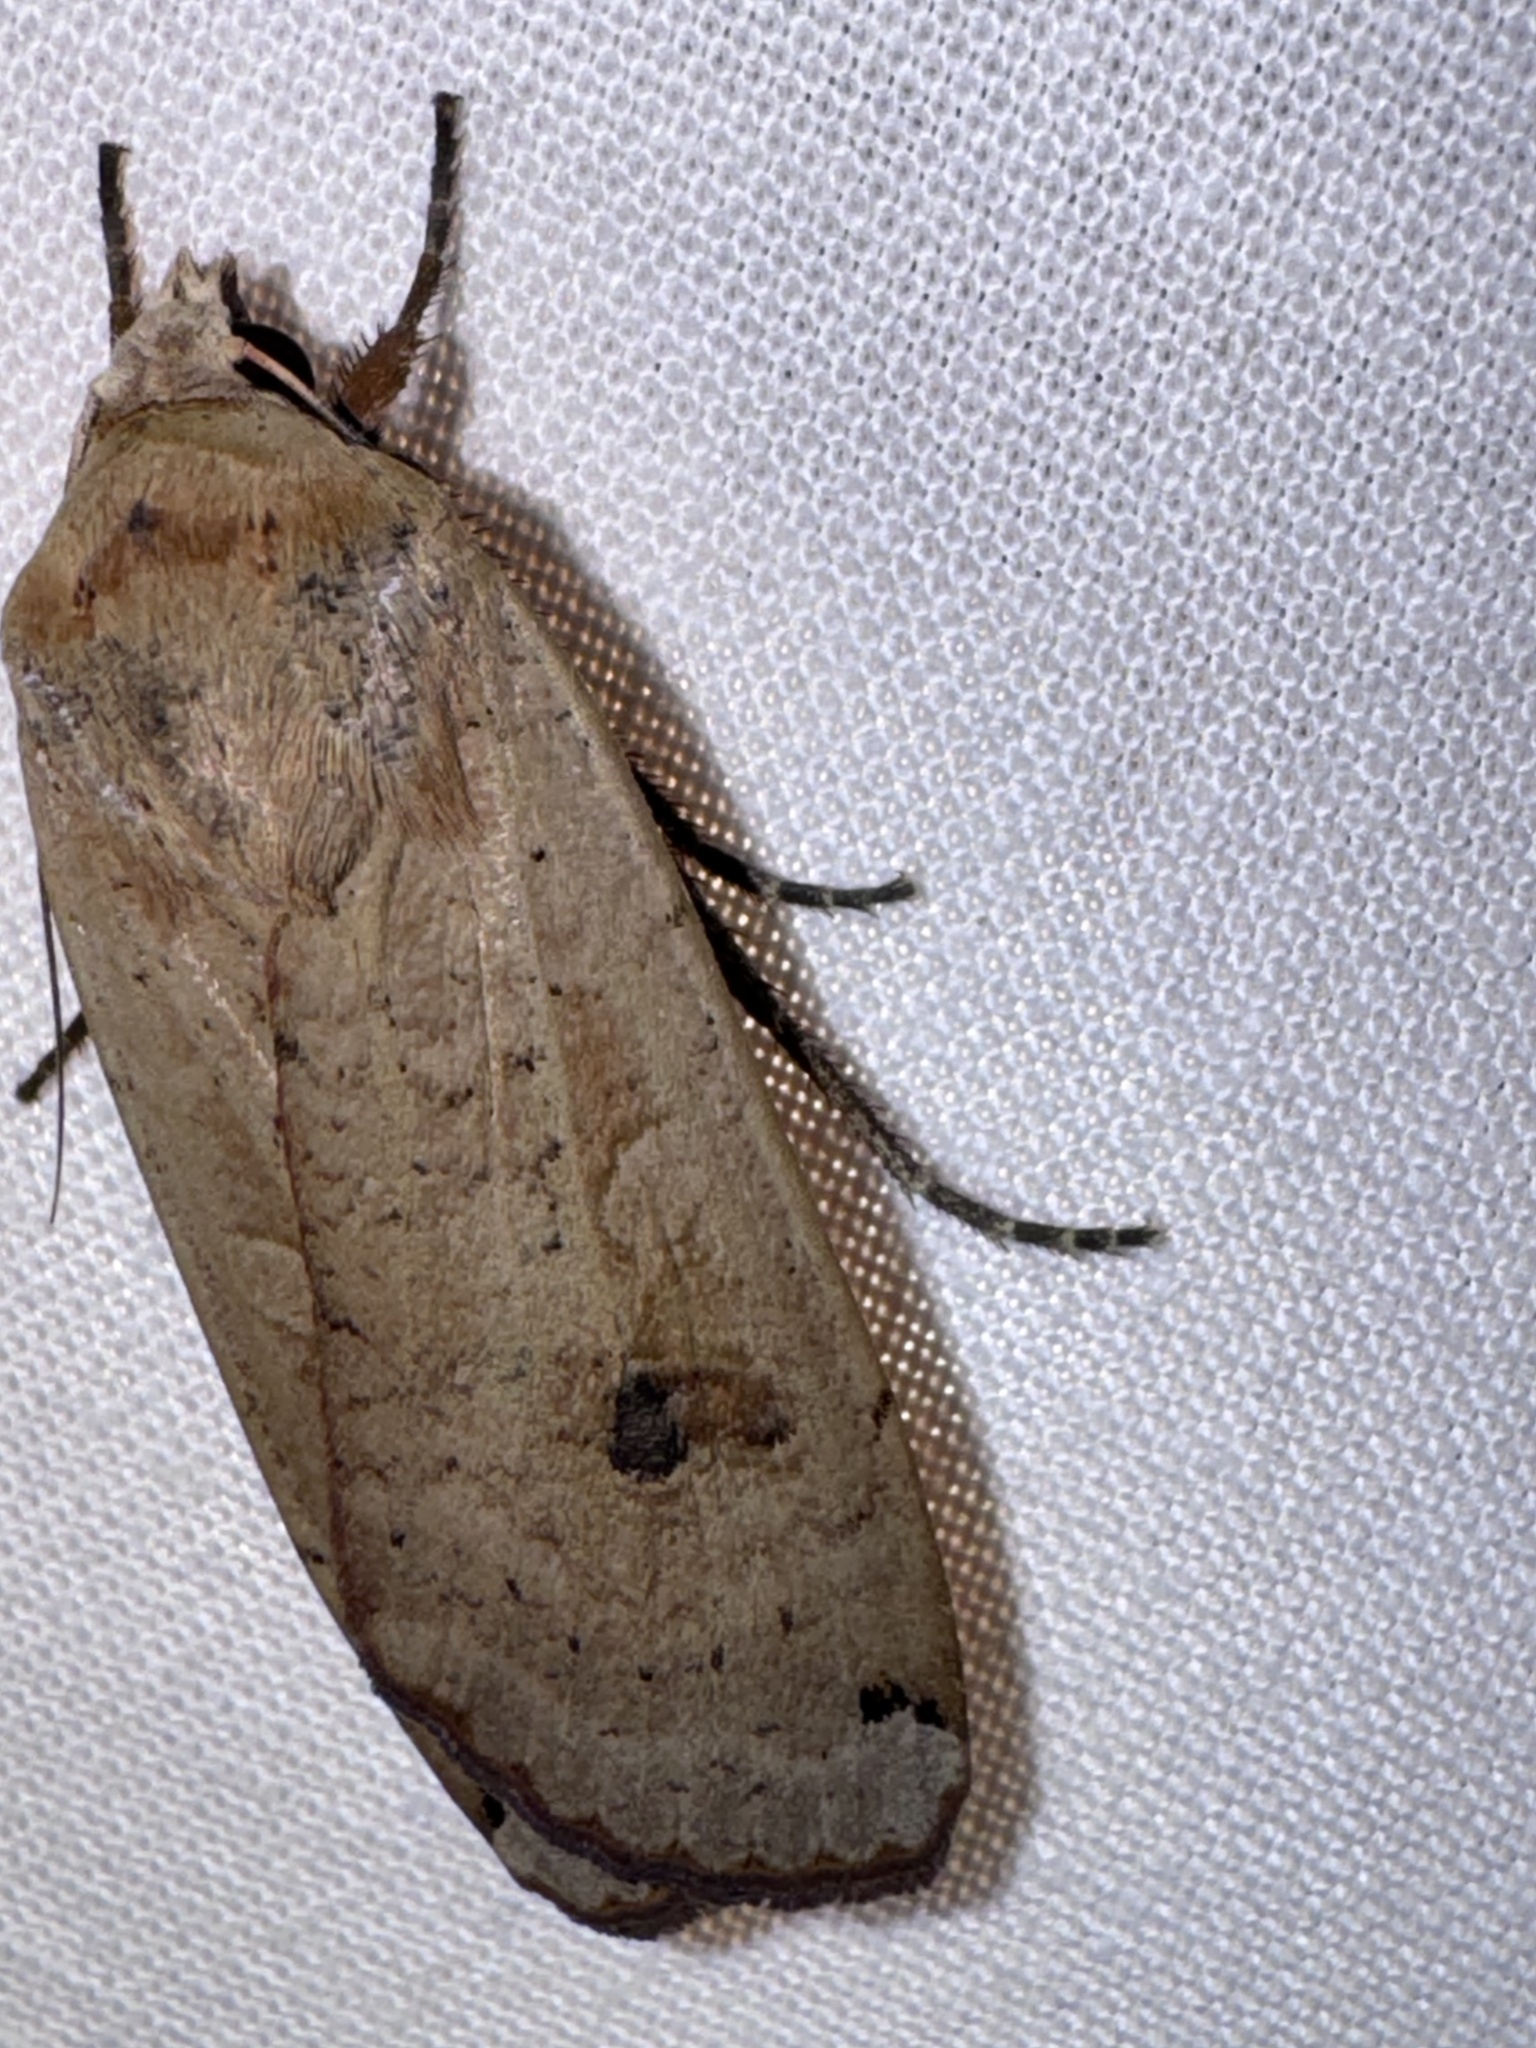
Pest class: cutworms